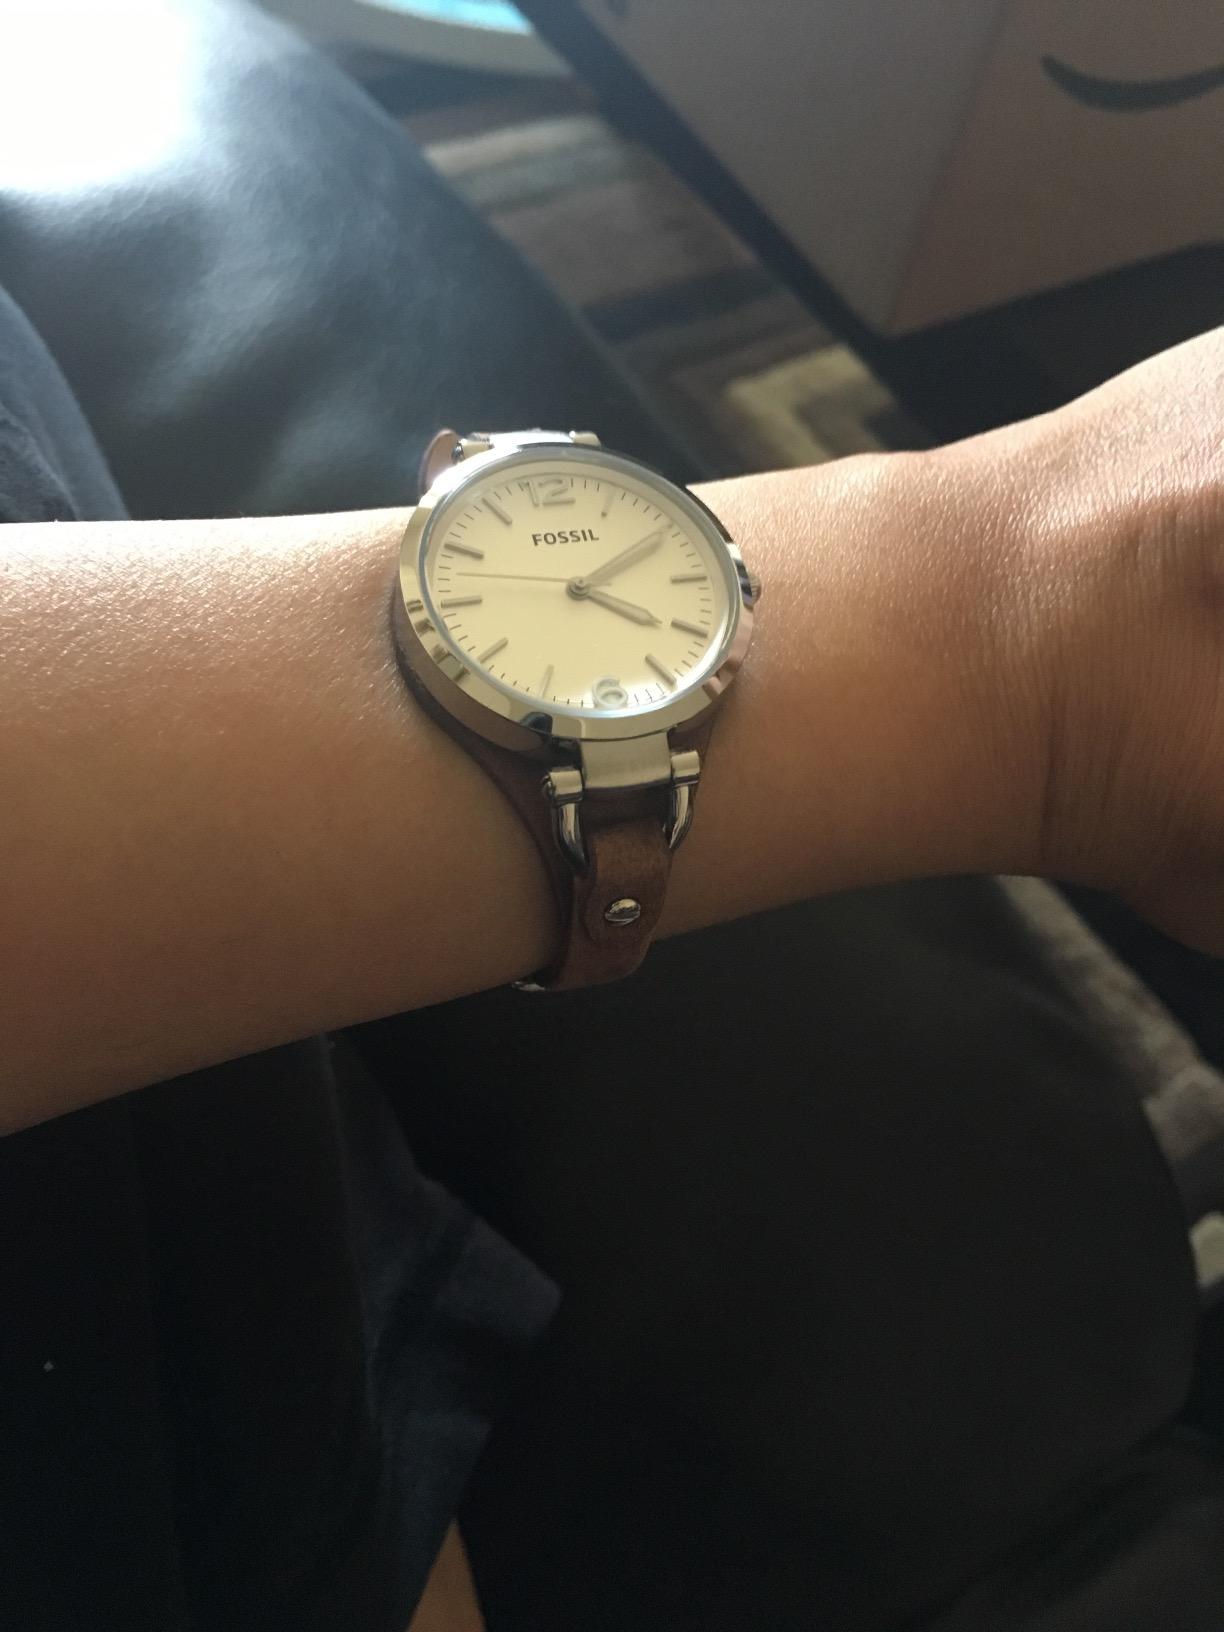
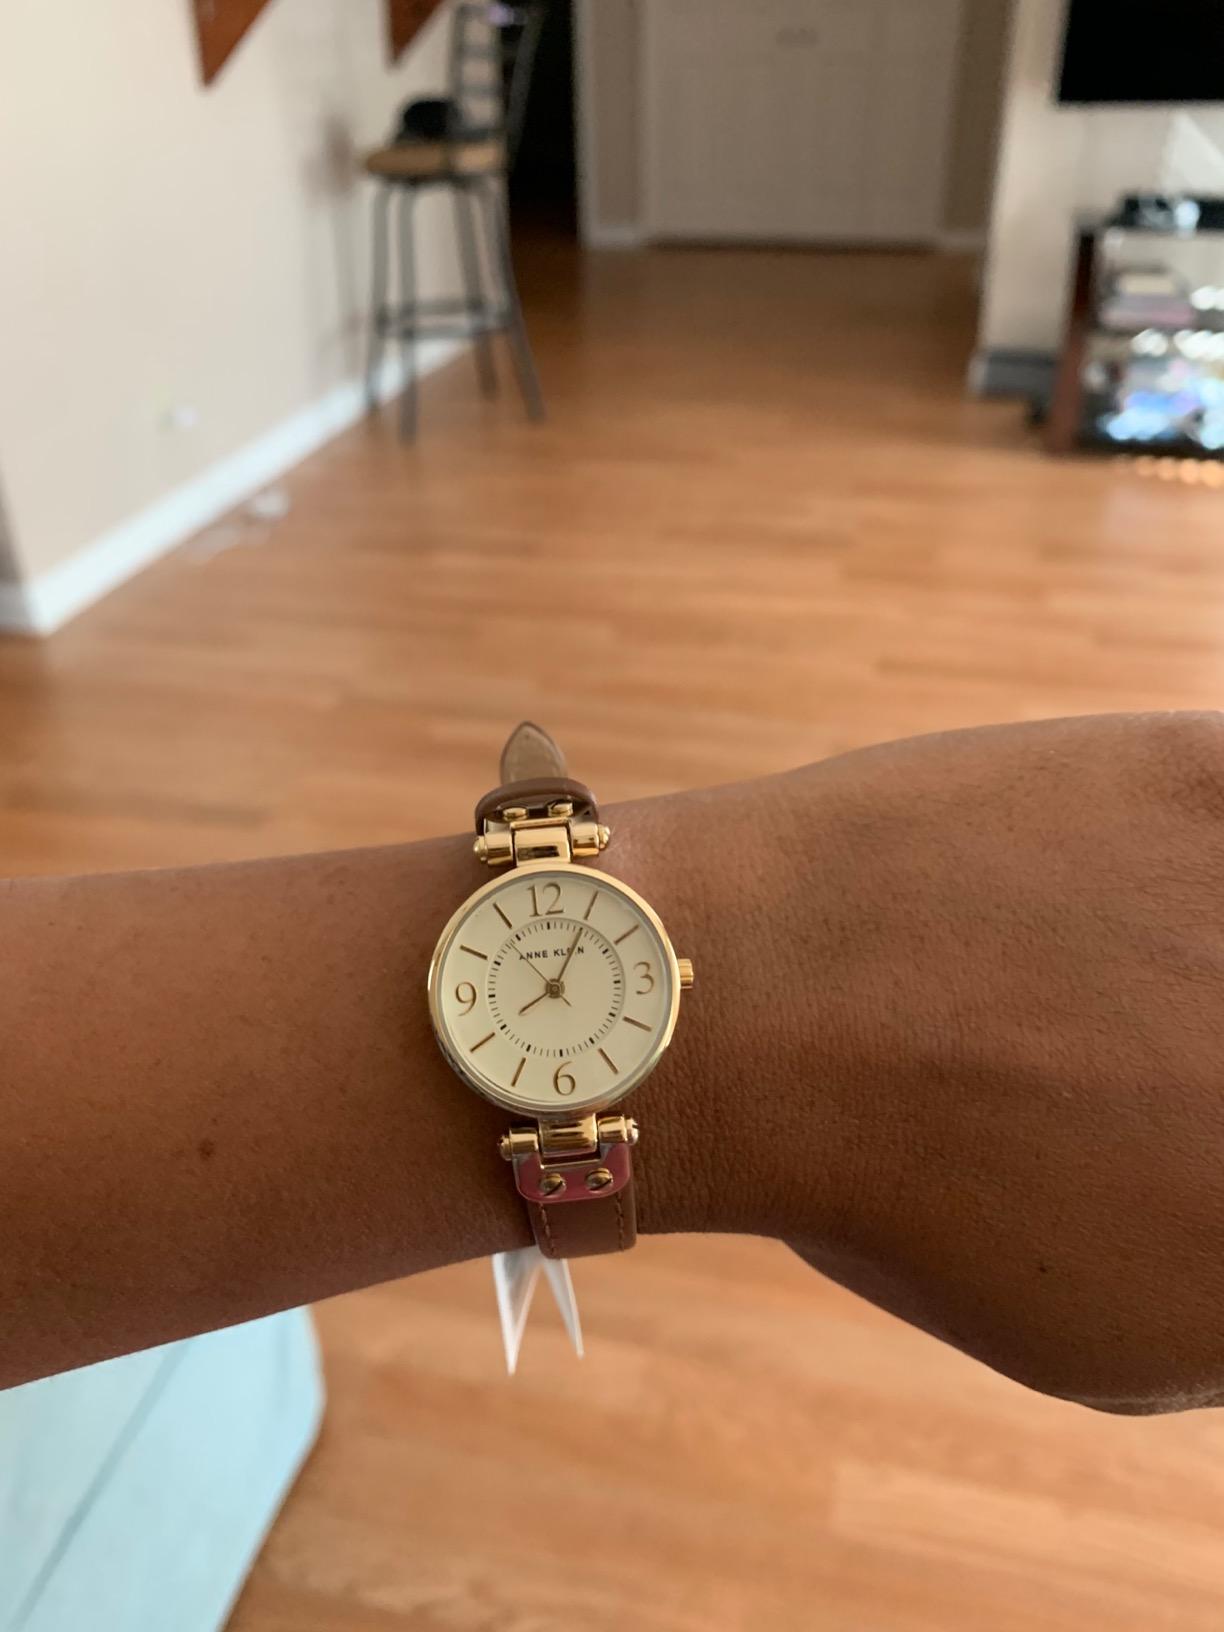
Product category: accessories_watch
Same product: no